Shuhari

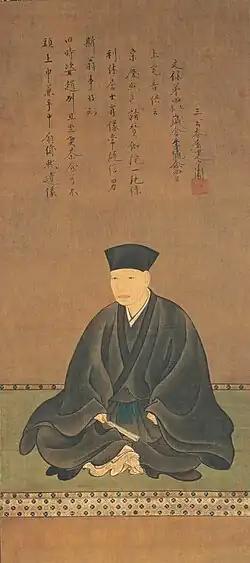

The "Shuhari" concept was first presented by Fuhaku Kawakami as Jo-ha-kyū in The Way of Tea, "Sado 茶道". Fuhaku based his process from the works of Zeami Motokiyo, the master of Noh, which then became a part of the philosophy of Aikido.